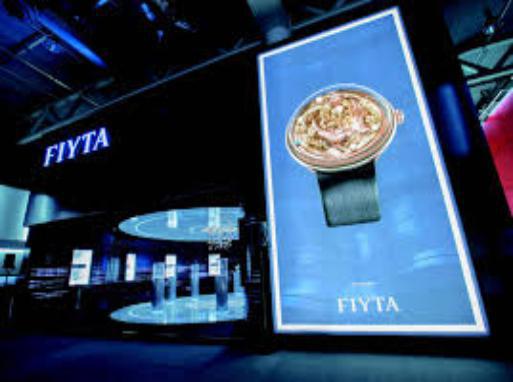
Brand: fiyta
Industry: Electronic